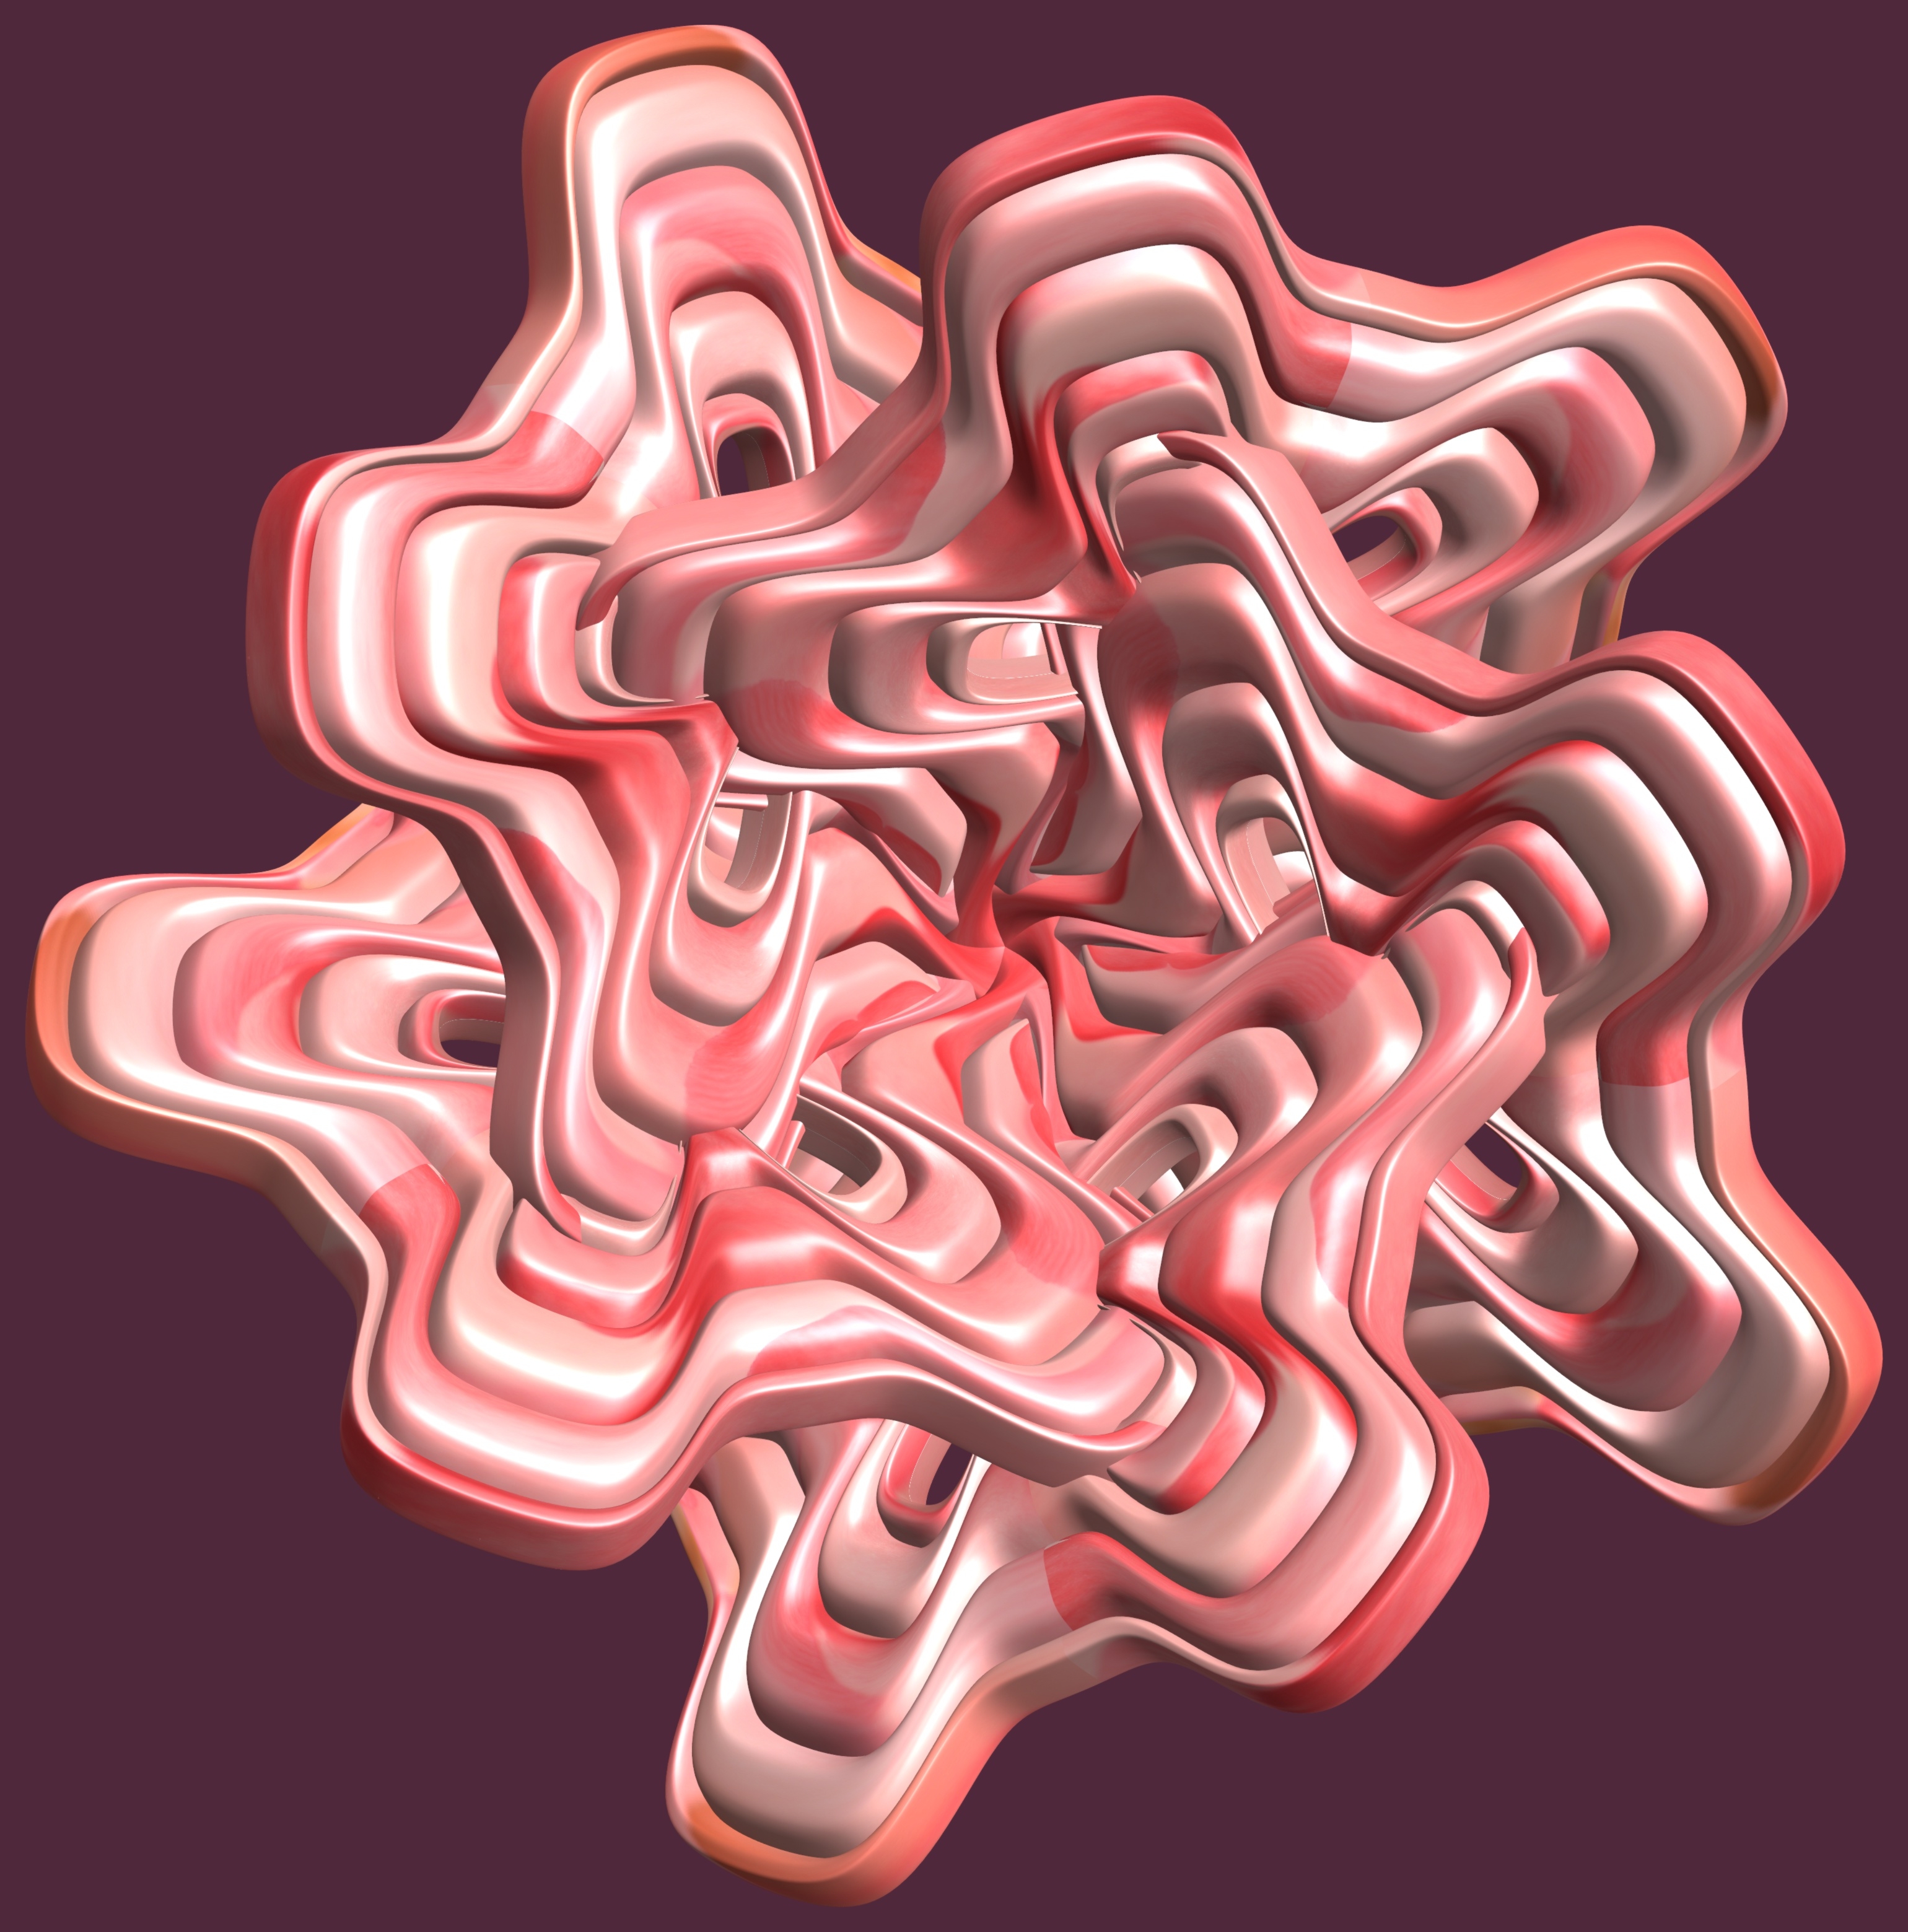
hand, structure, texture, pattern, human body, font, cool image, illustration, design, text, symmetry, 3d, graphic, organ, torus, mathematica, cg, parametricplot3d, code, program, algorithm, mapping